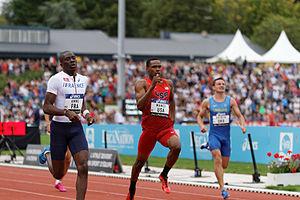
Le DécaNation 2014 est la 10ᵉ édition du DécaNation qui s'est déroulé le 30 août 2014 au Stade du Lac de Maine d'Angers, en France. Les États-Unis remportent l'épreuve, devant la France et la Russie.